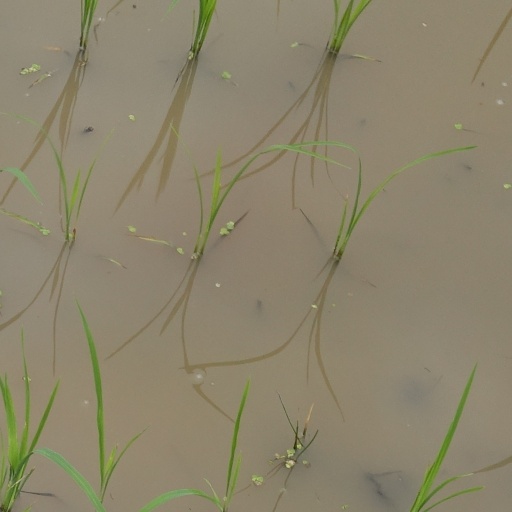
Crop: rice